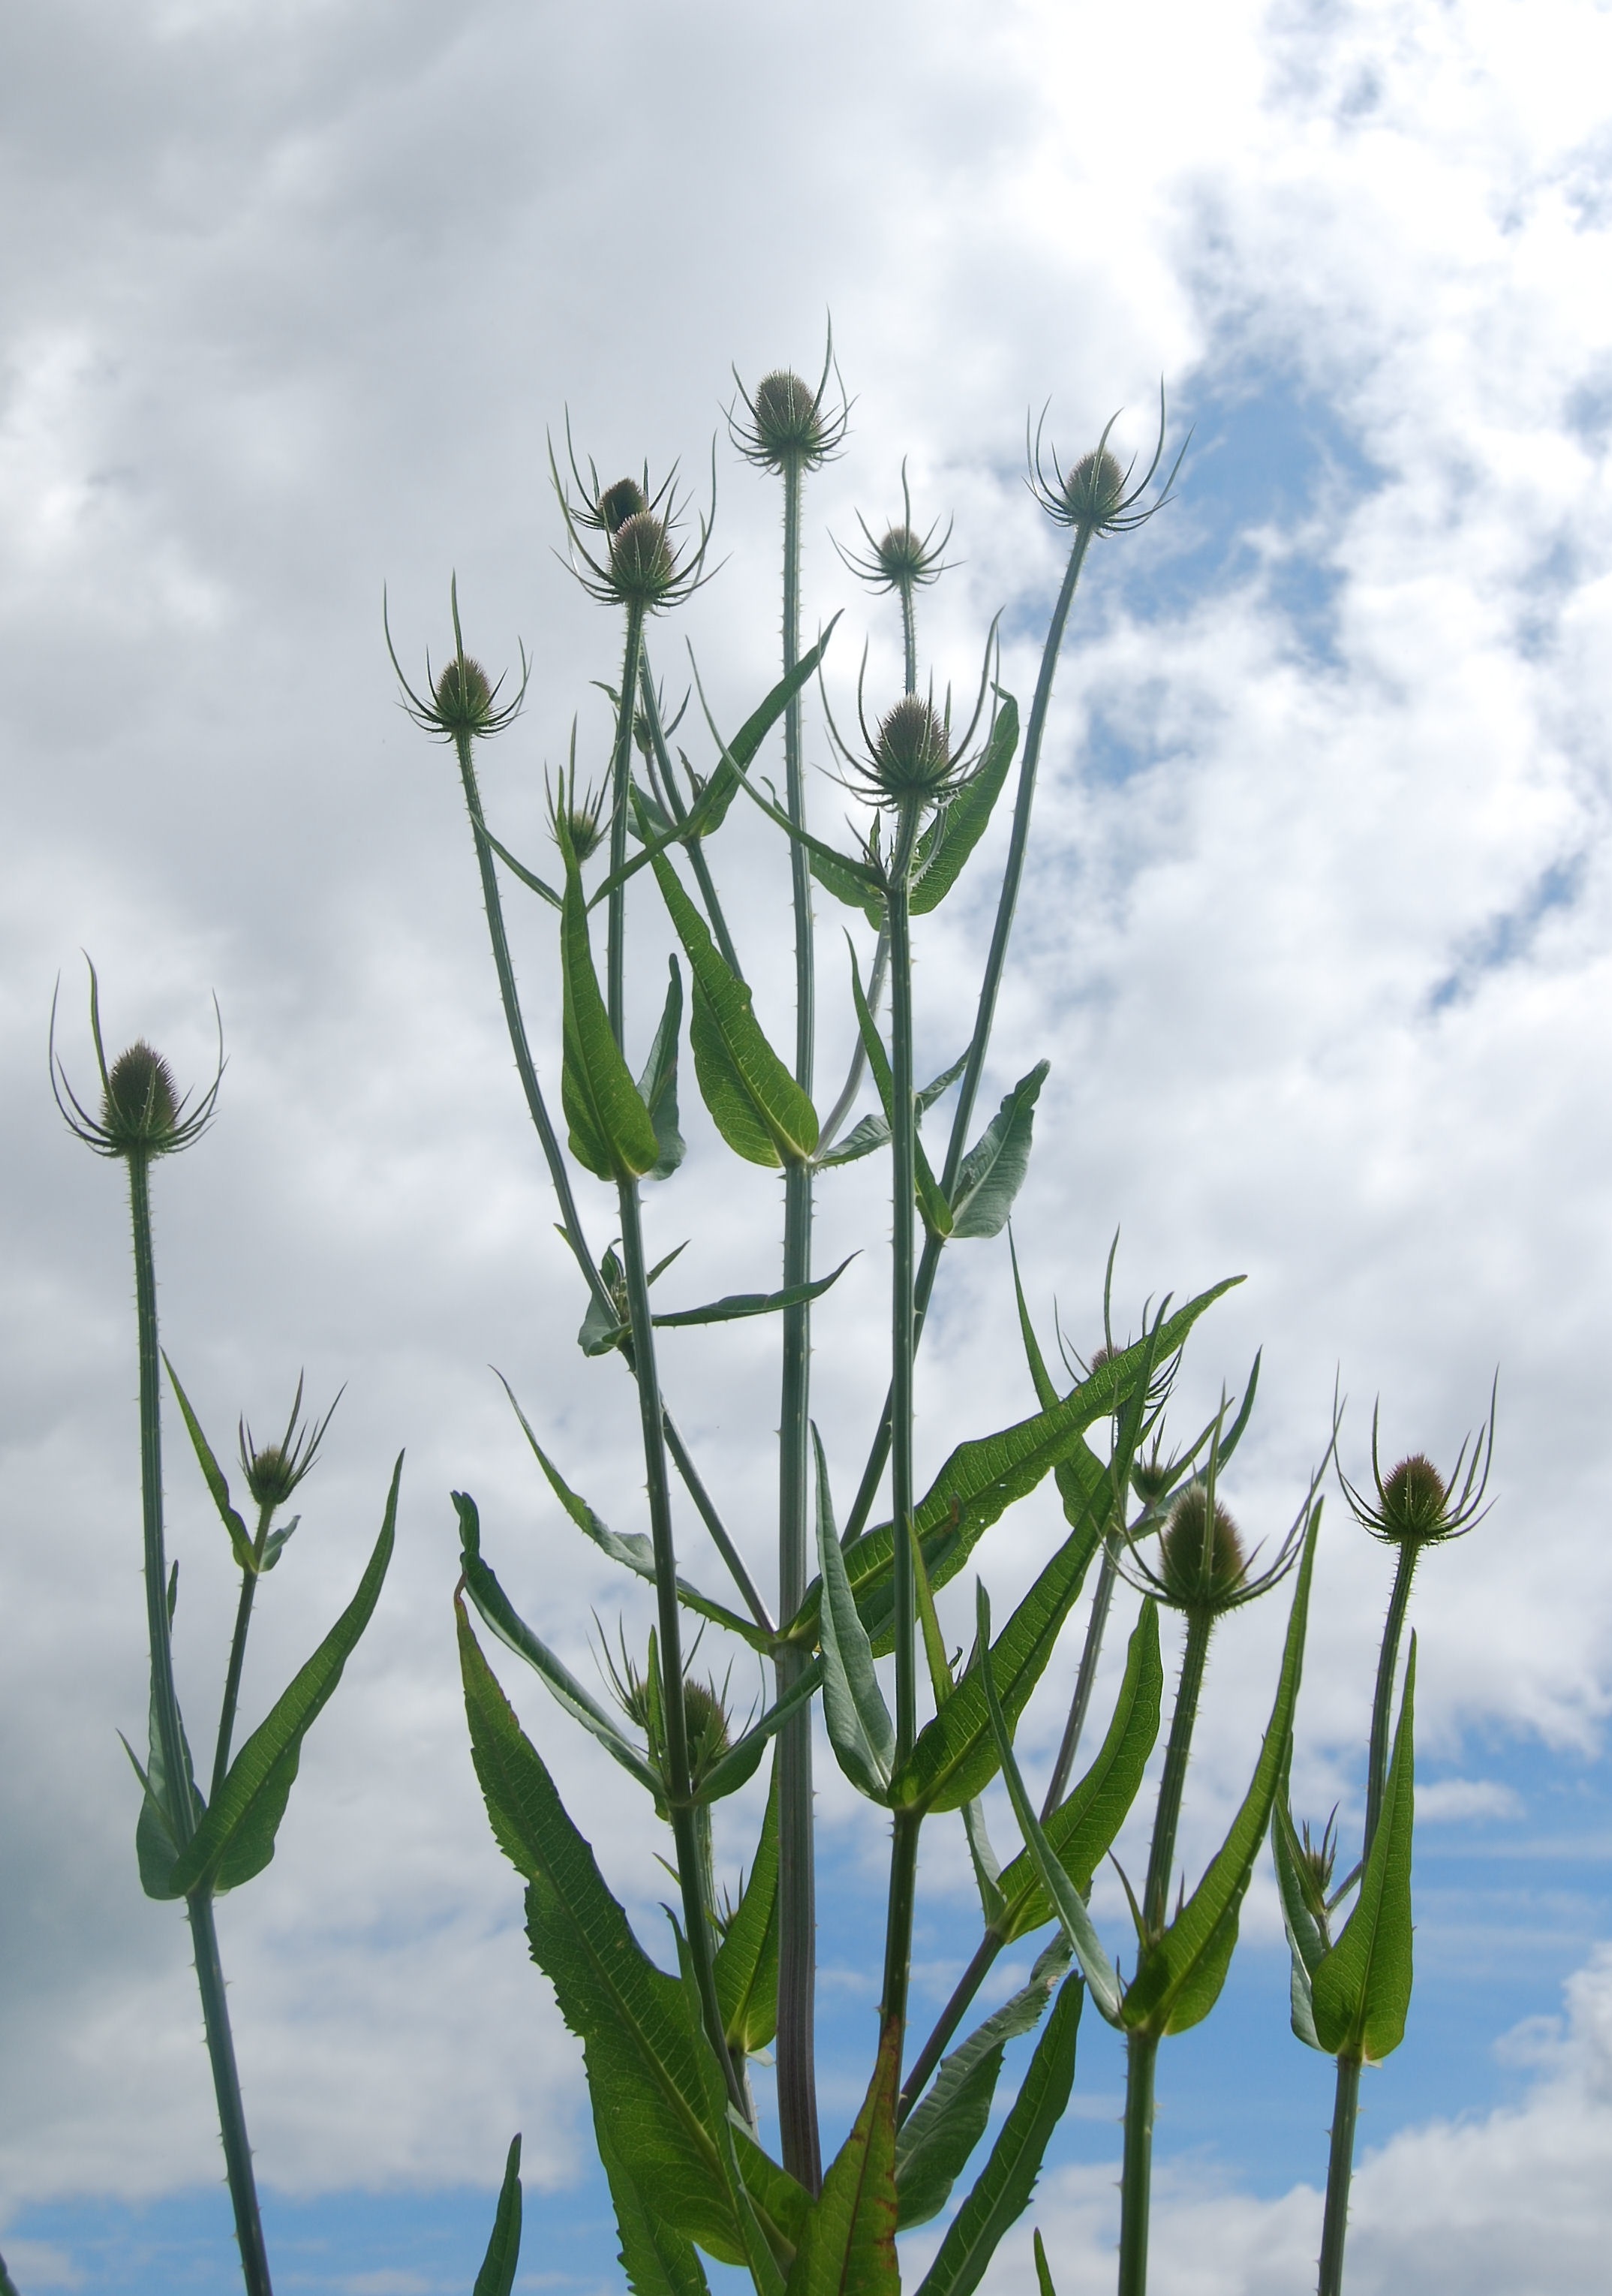
prickly, plant, prairie, flower, wild, botany, flora, wildflower, common, teazle, flowering plant, dipsacus, teazel, grass family, plant stem, land plant